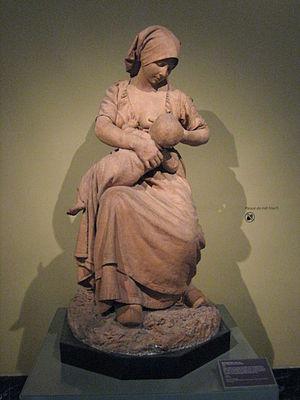
Aimé-Jules Dalou, dit Jules Dalou, né à Paris le 31 décembre 1838, et mort dans la même ville le 15 avril 1902, est un sculpteur français.